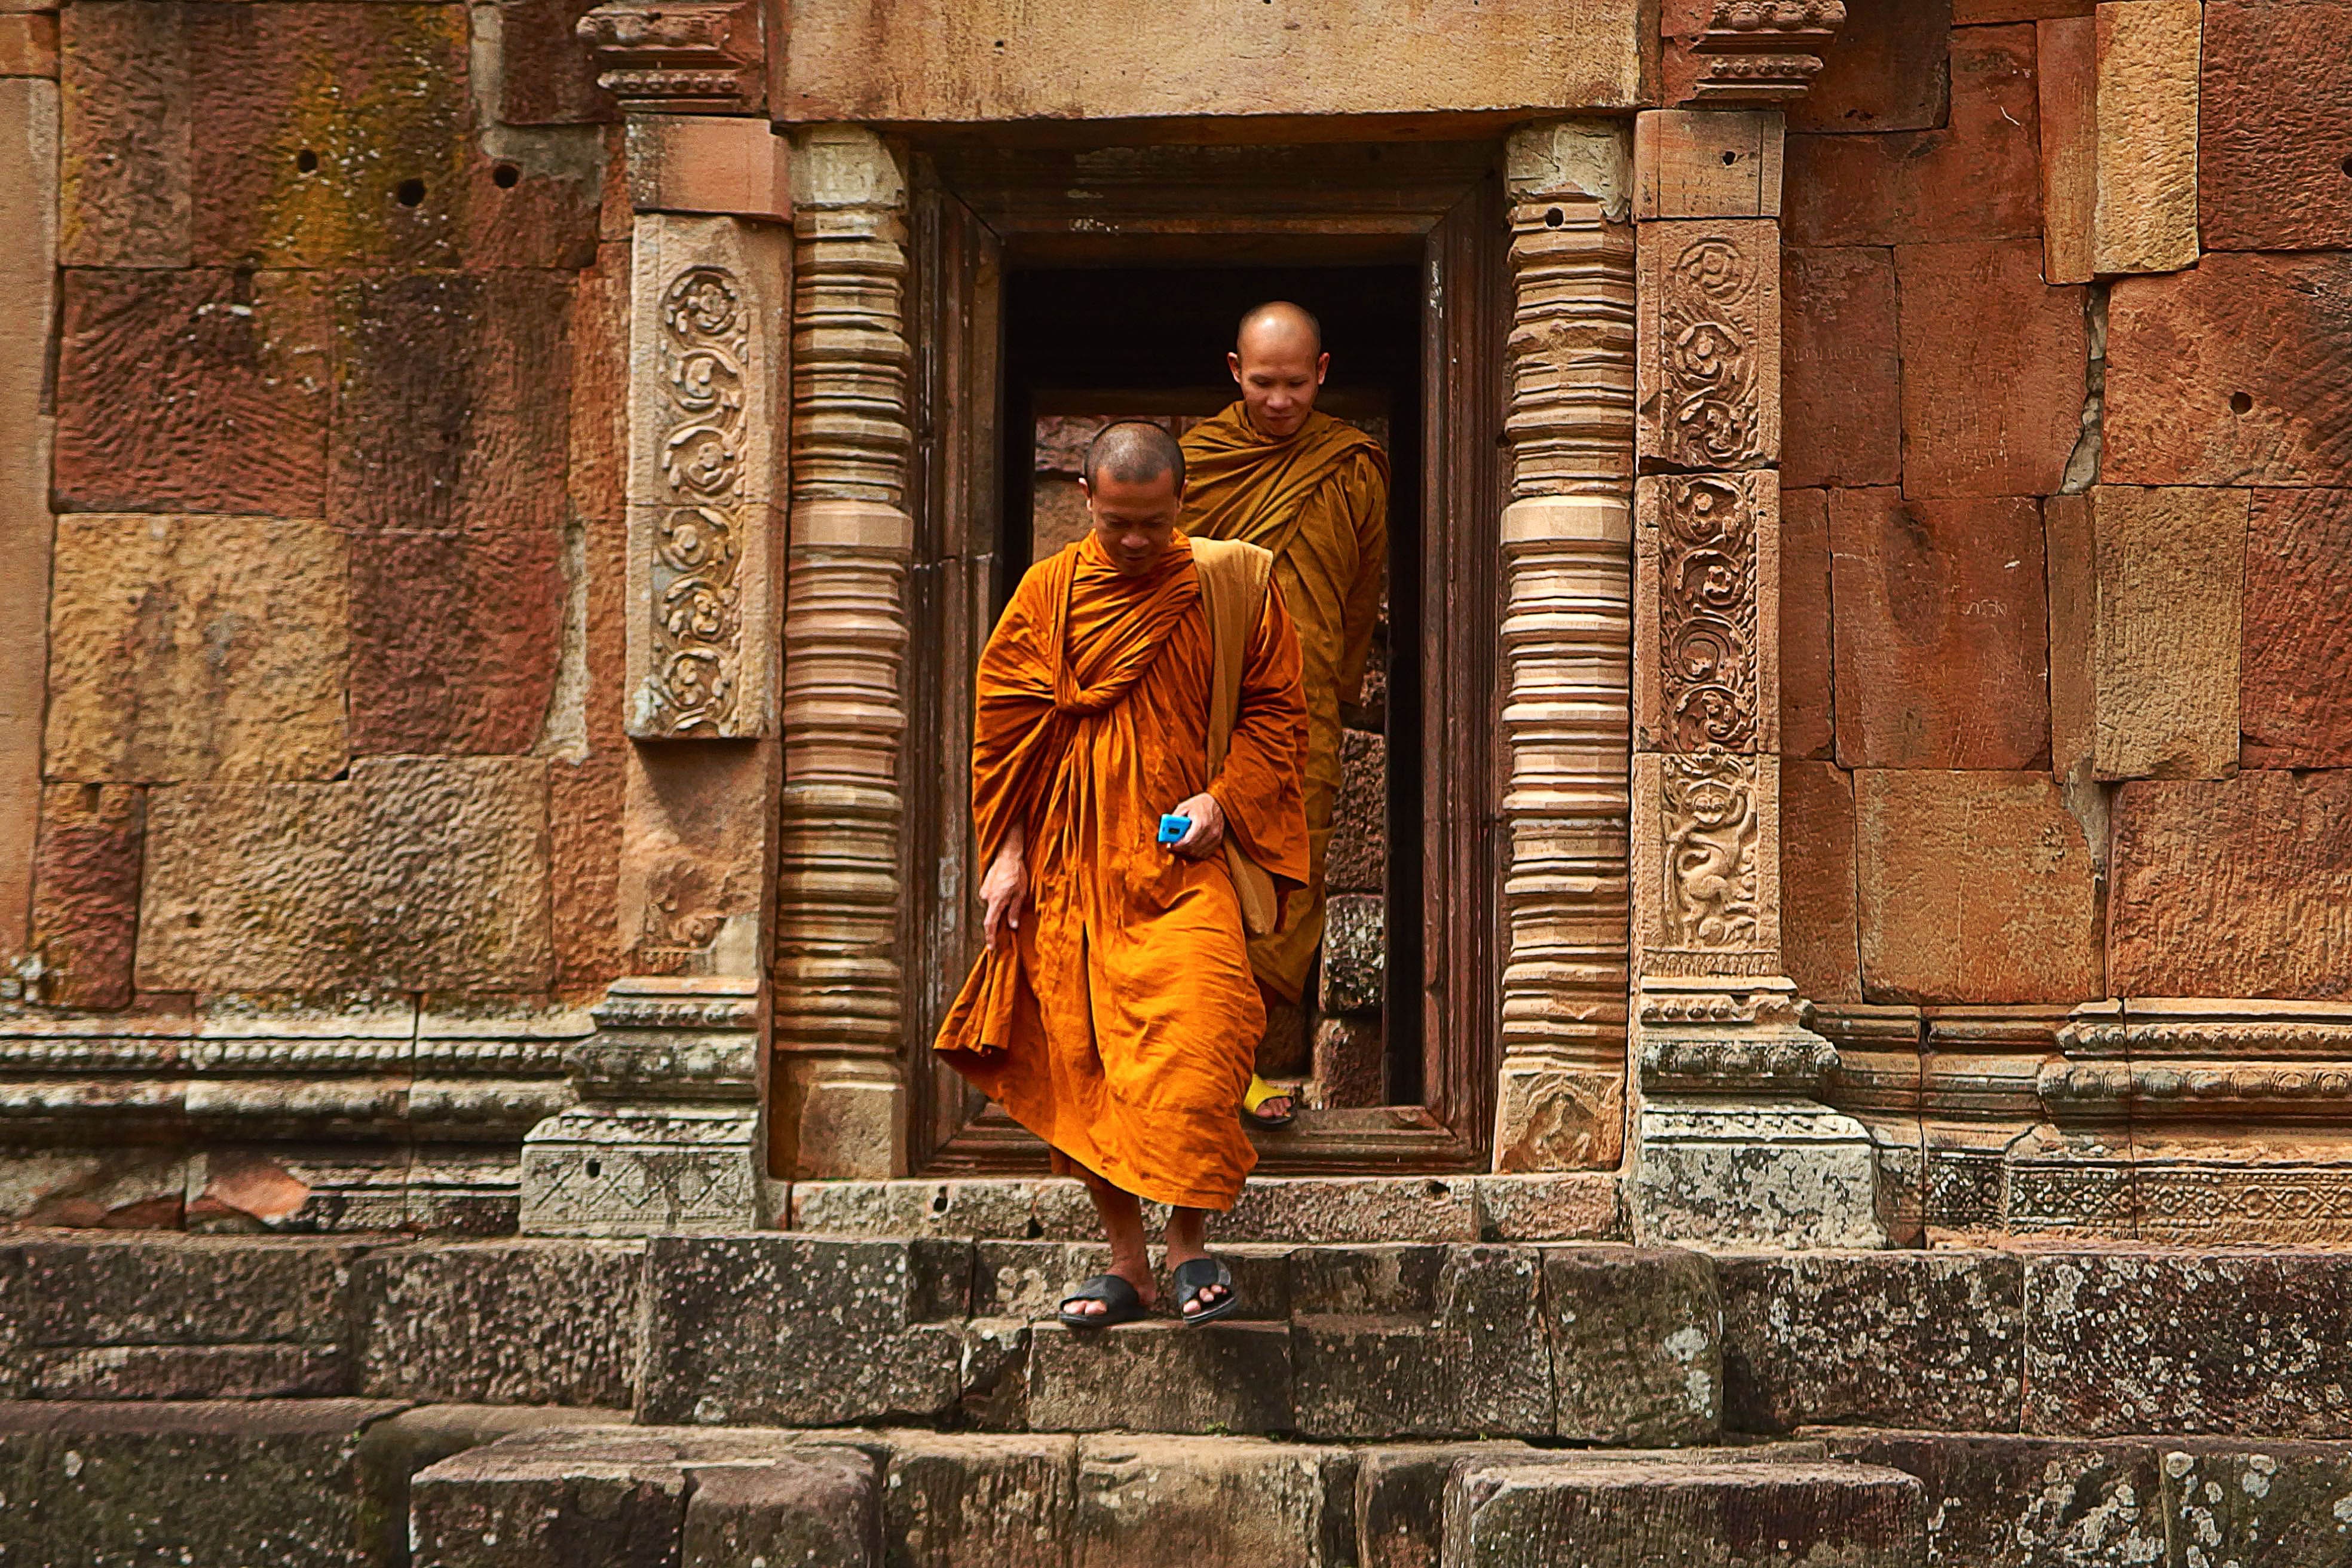
architecture, people, building, wall, travel, statue, color, buddhism, religion, ancient, tourism, thailand, sculpture, religious, art, temple, monastery, photograph, buddha, culture, history, worship, carving, traditional, middle ages, monks, ancient history, stone structure, carved stones